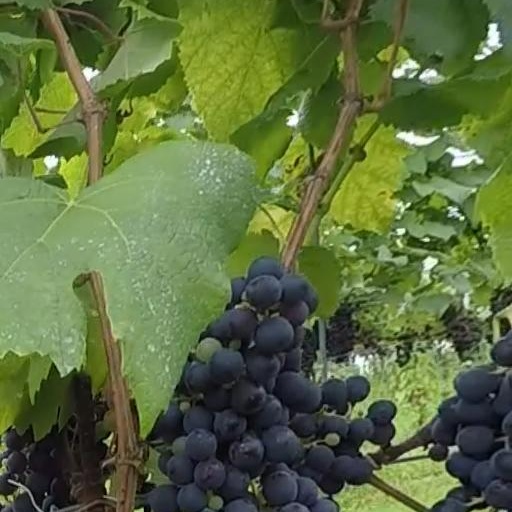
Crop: grape